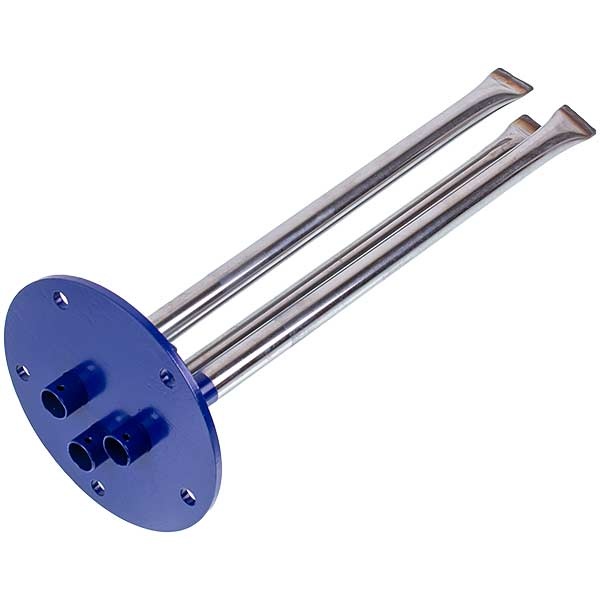
Water Heater Flange for Dry Heater Compatible with Galmet D outer=125mm L tubes=335mm (for the anode M6)
EBAY #customTable { box-shadow: none; position: relative; top: 15px; } #customTable tbody > tr > td { padding: 0; border: 0; } #customTable tbody > tr td.borderColorato { border-width: 50px 4px 4px 4px; border-style: solid; border-color: #F3F3F3; } #Principale { border: 0; width:100%; margin:0 auto; box-shadow: none; } #LogoAzienda { max-width:518px; margin:5px auto; } #Banners td { width:68%; text-align:center; } #Banners img { max-width:100%; height:230px; margin-bottom:10px; } #Banners .SupportoClienti { position:relative; } #Banners .SupportoClienti div { text-align: left; font-size: 20px; position: absolute; top: 8px; left: 24px; font-family:'Open Sans', sans-serif; } #Banners .SupportoClienti div p { margin:0 0 7px 0; } .borderColorato { border: solid #FF6E00; position:relative; } .borderColorato h4 { margin: 0; font-size: 27px; font-weight: bold; color: rgba(18, 18, 18, 0.75); font-family: 'Open sans', sans-serif; position: absolute; left: 6px; } #SchedaProdotto h4 { top: -39px; } #SchedaProdotto { border-width: 40px 4px 4px 4px; } #EtichettaCodice { line-height: 33px; font-family: "Open Sans", sans-serif; font-style: italic; font-weight: normal; color: #000000; background-color: transparent; text-decoration: none; font-variant: normal; font-size: 24px; vertical-align: 0; } #CodiceProdotto { line-height: 33px; font-family: "Open Sans", sans-serif; font-style: italic; font-weight: normal; color: #ff3a1c; background-color: transparent; text-decoration: none; font-variant: normal; font-size: 24px; vertical-align: 0; } #TitoloProdotto { line-height: 32px; font-family: "Open Sans", sans-serif; font-style: normal; font-weight: 700; color: #000; background-color: transparent; text-decoration: none; font-variant: normal; font-size: 23px; vertical-align: 0; letter-spacing: -1px; display: inline-block; margin-bottom: 3px; } #Pagamenti { border-width: 50px 4px 4px 4px; padding: 0 10px !important; } #Pagamenti h4 { top: -40px; } .Descrizione p, .Descrizione li { line-height: 26px; font-family: "Open Sans", sans-serif; font-style: normal; font-weight: normal; color: #000; background-color: transparent; text-decoration: none; font-variant: normal; font-size: 19px; vertical-align: 0; margin-top: 6px; margin-bottom: 10px; } .Descrizione li { font-size: 16px; line-height: 19px; margin: 6px 0; } .Descrizione p + .TitleParagrafo { margin-top:20px; font-weight:bold; } .Descrizione .TitleParagrafo { text-trasform:uppercase; font-size:20px; } .Descrizione .SubTitleParagrafo { text-trasform:uppercase; font-size:18px; font-weight:bold; } .BannerFooter { width: 100%; margin: 0 auto; text-align:center; } .BannerFooter img { margin:0 auto; max-width:60%; } #Footer .Testo p { font-family: "Arial", sans-serif; text-align:center; color:#000; } #InfoAzienda { width:535px; margin:0 auto; } #InfoAzienda .Riga { display:block; overflow:hidden; margin: 3px 0; } #InfoAzienda .Etichetta { text-align:left; float:left; width:155px; } #InfoAzienda .Valore { float:left; color:#ff270e; font-weight:bold; } Description Water Heater Flange for Dry Heater Galmet. Outer diameter: 125mm. Length of tubes: 335mm. On the body there is an attachment for magnesium anode M6. Compatible Brand : Універсальні Type of spare part : Flange Diameter, mm : 125 Tube length, mm : 335 Anode thread : M6 Models, Types, Codes Suits to models: SG KL, SG NEPTUN, SG VULKAN, SGW(S) NEPTUN KOMBI If you can't find your model in our Store list - write us an email letter with full Model Number, Type or Ref of item You are interesting in we offer You best service and price! Our online store sells spare parts and accessories for small and large household appliances for such brands like Electrolux, Braun, Zanussi, Samsung, LG, Philips, Gorenje, Thomas, Miele, Whirlpool, Ariston, Indesit and many other famous brands of household appliances! We have over 15,000 items on stock that can be sold both retail and wholesale. We can offer best service to any country of the world! If You need to know something more than shown in my store just ask!!! Looking for a long time cooperation! Our online store sells spare parts and accessories for small and large household appliances of such brands as Electrolux, Braun, Zanussi, Samsung, LG, Philips, Gorenje, Thomas, Miele, Whirlpool, Ariston, Indesit and many other well-known brands of household appliances and we have more than 40,000 items in stock, which we are ready to send at any time. --> Please always leave positive feedback ! If you have any questions or comments, we can always resolve them. -->
Brand: spares-stock
Category: Home & Garden > Household Appliance Accessories > Water Heater Accessories